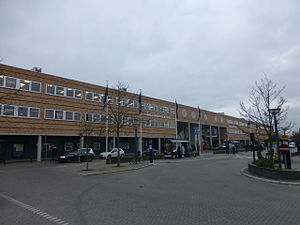
Ballerup Centret
Ballerup Centret
Ballerup Centret er et butikscenter, som ligger i Ballerup ved København. Centret blev indviet 9. oktober 1973 og er tegnet af arkitekten Bo Cock-Clausen. Det blev udvidet i 1999 og består pr. 14. november 2009 af 69 butikker. Centret er sammenbygget med Ballerup Station.